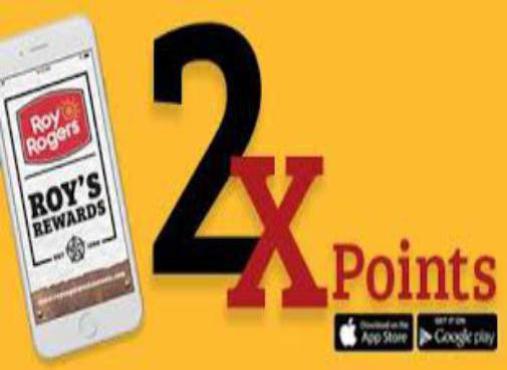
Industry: Food